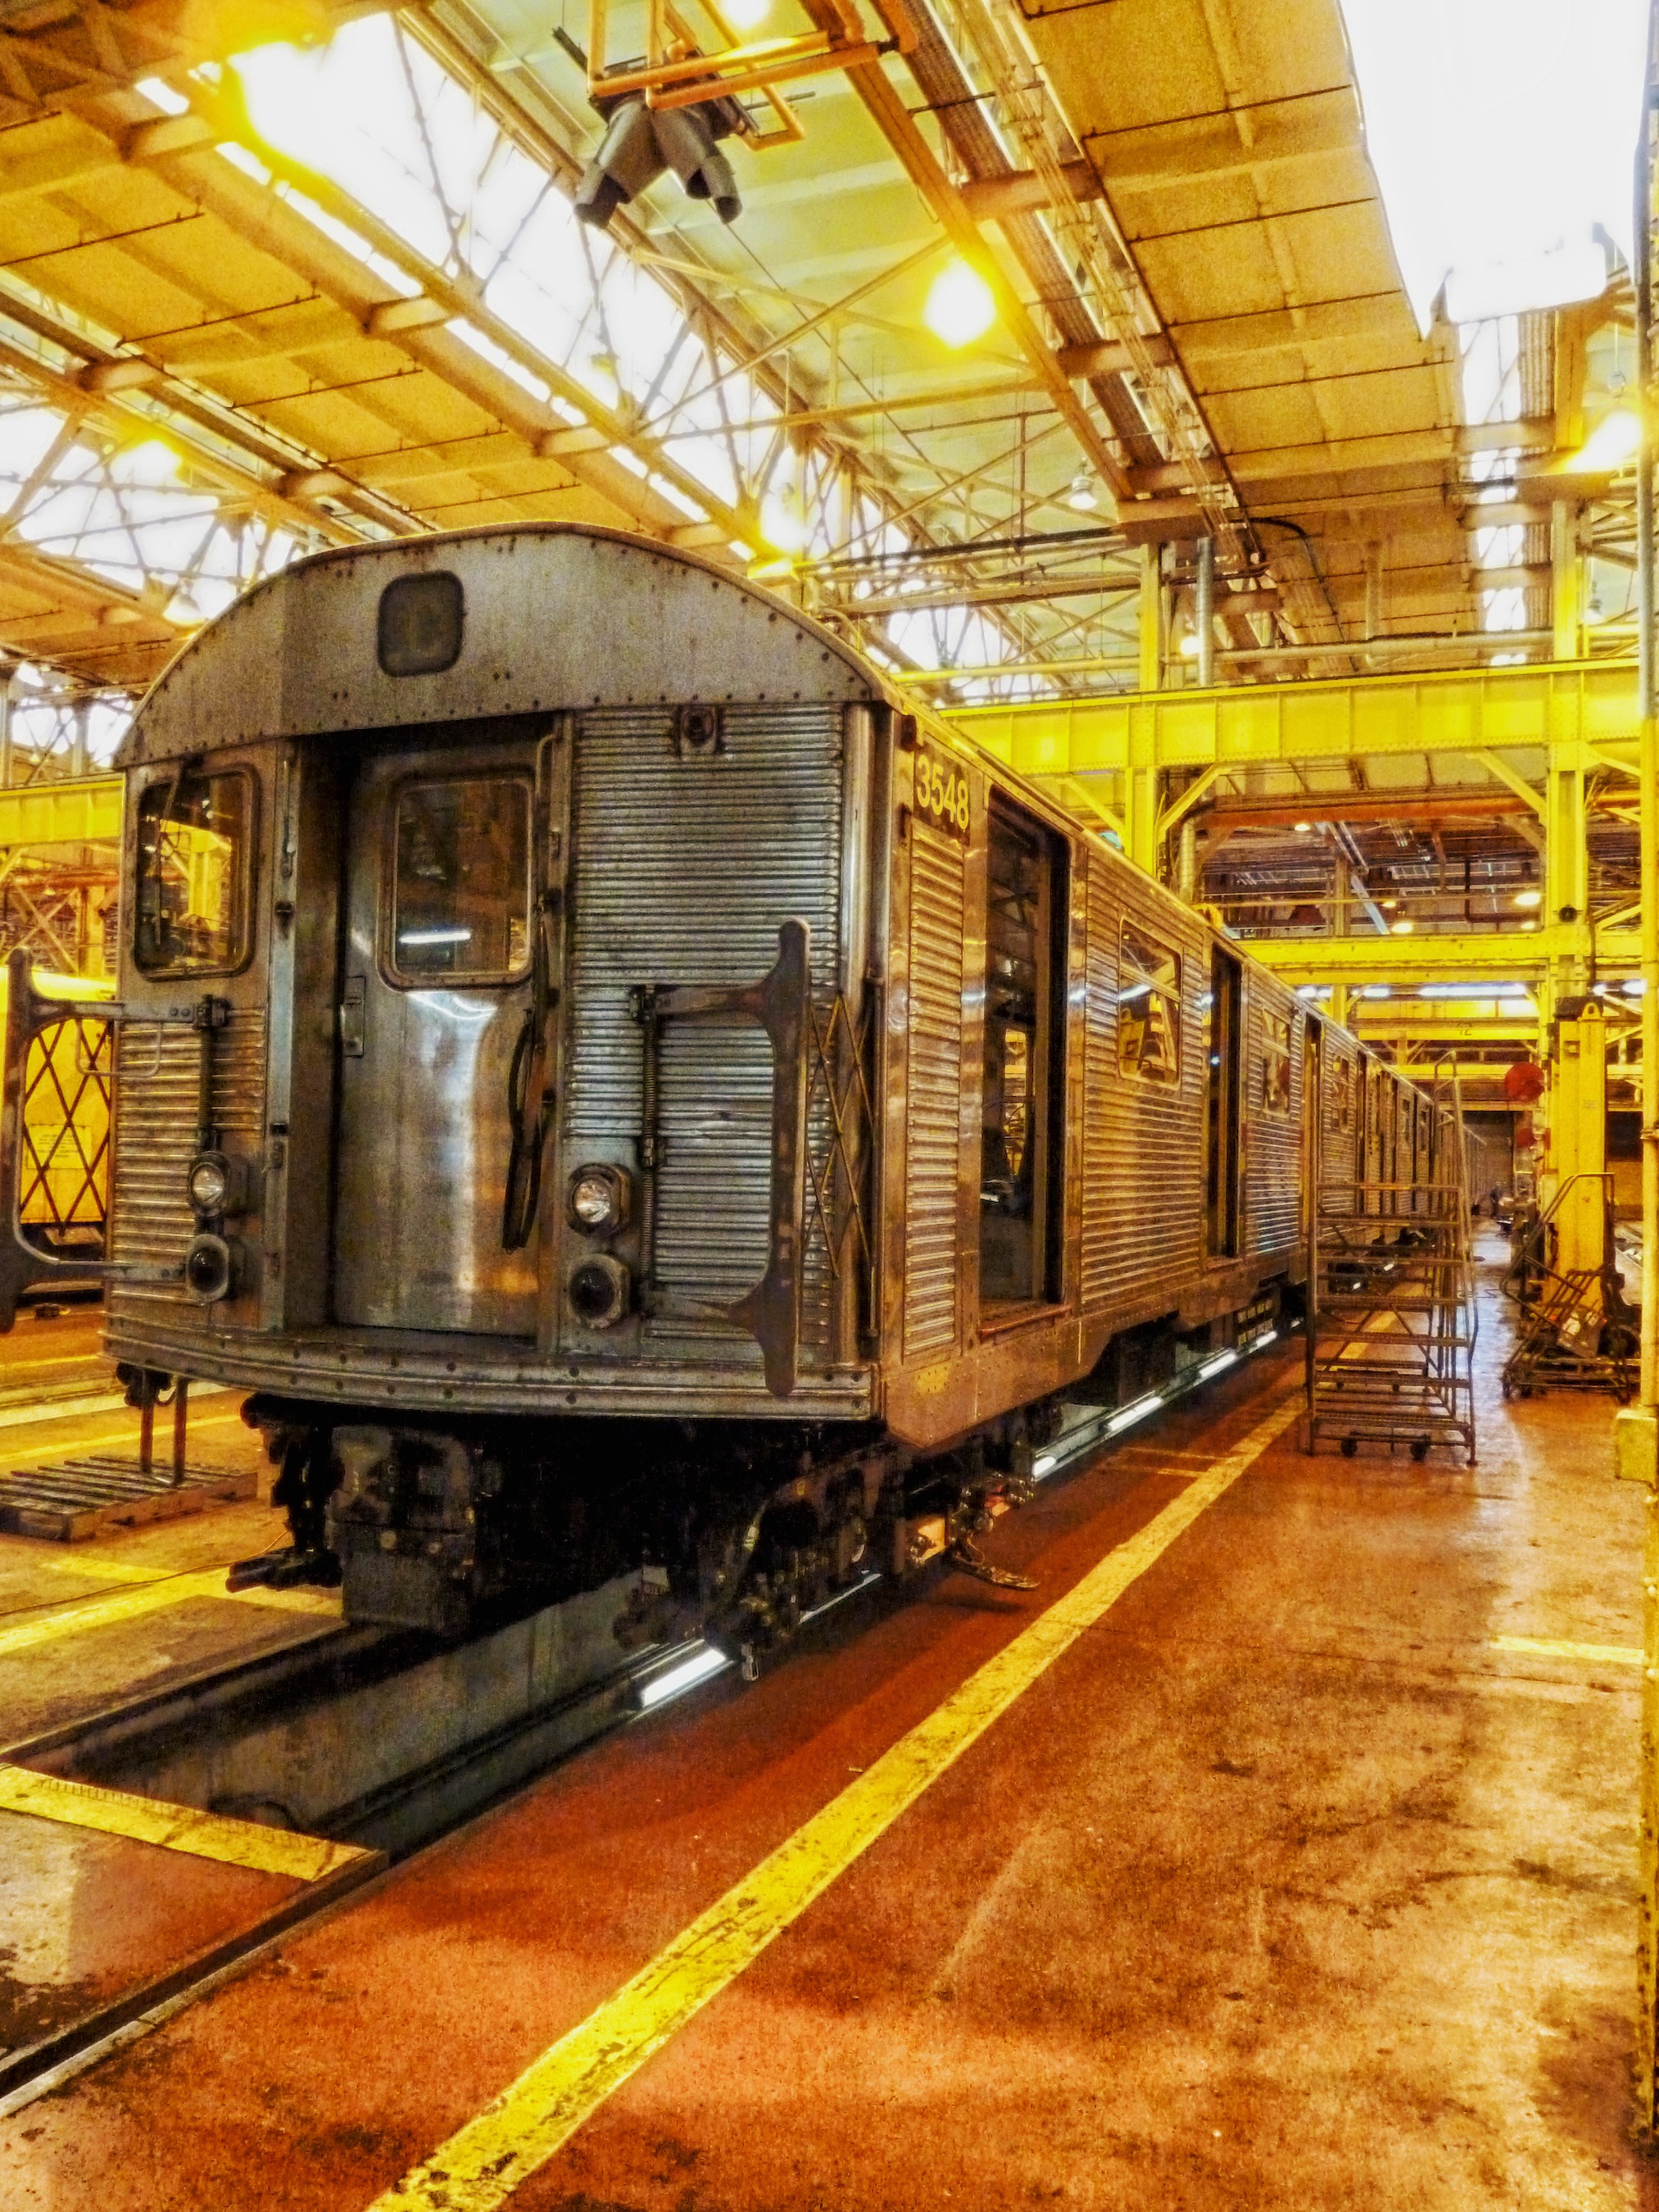
track, railway, railroad, interior, train, new york city, transportation, transport, vehicle, train station, public transport, inside, hdr, complex, mass transit, coney island, rolling stock, railroad car, repair shop, subway car